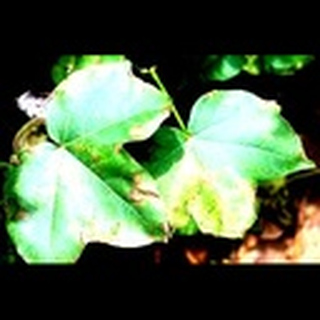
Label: cotton_target_spot